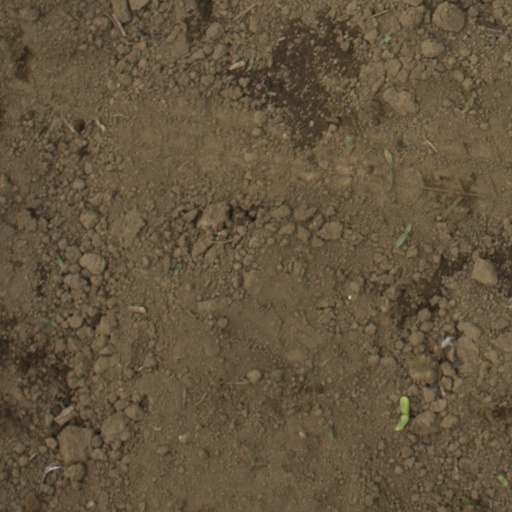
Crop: Jerusalem artichoke